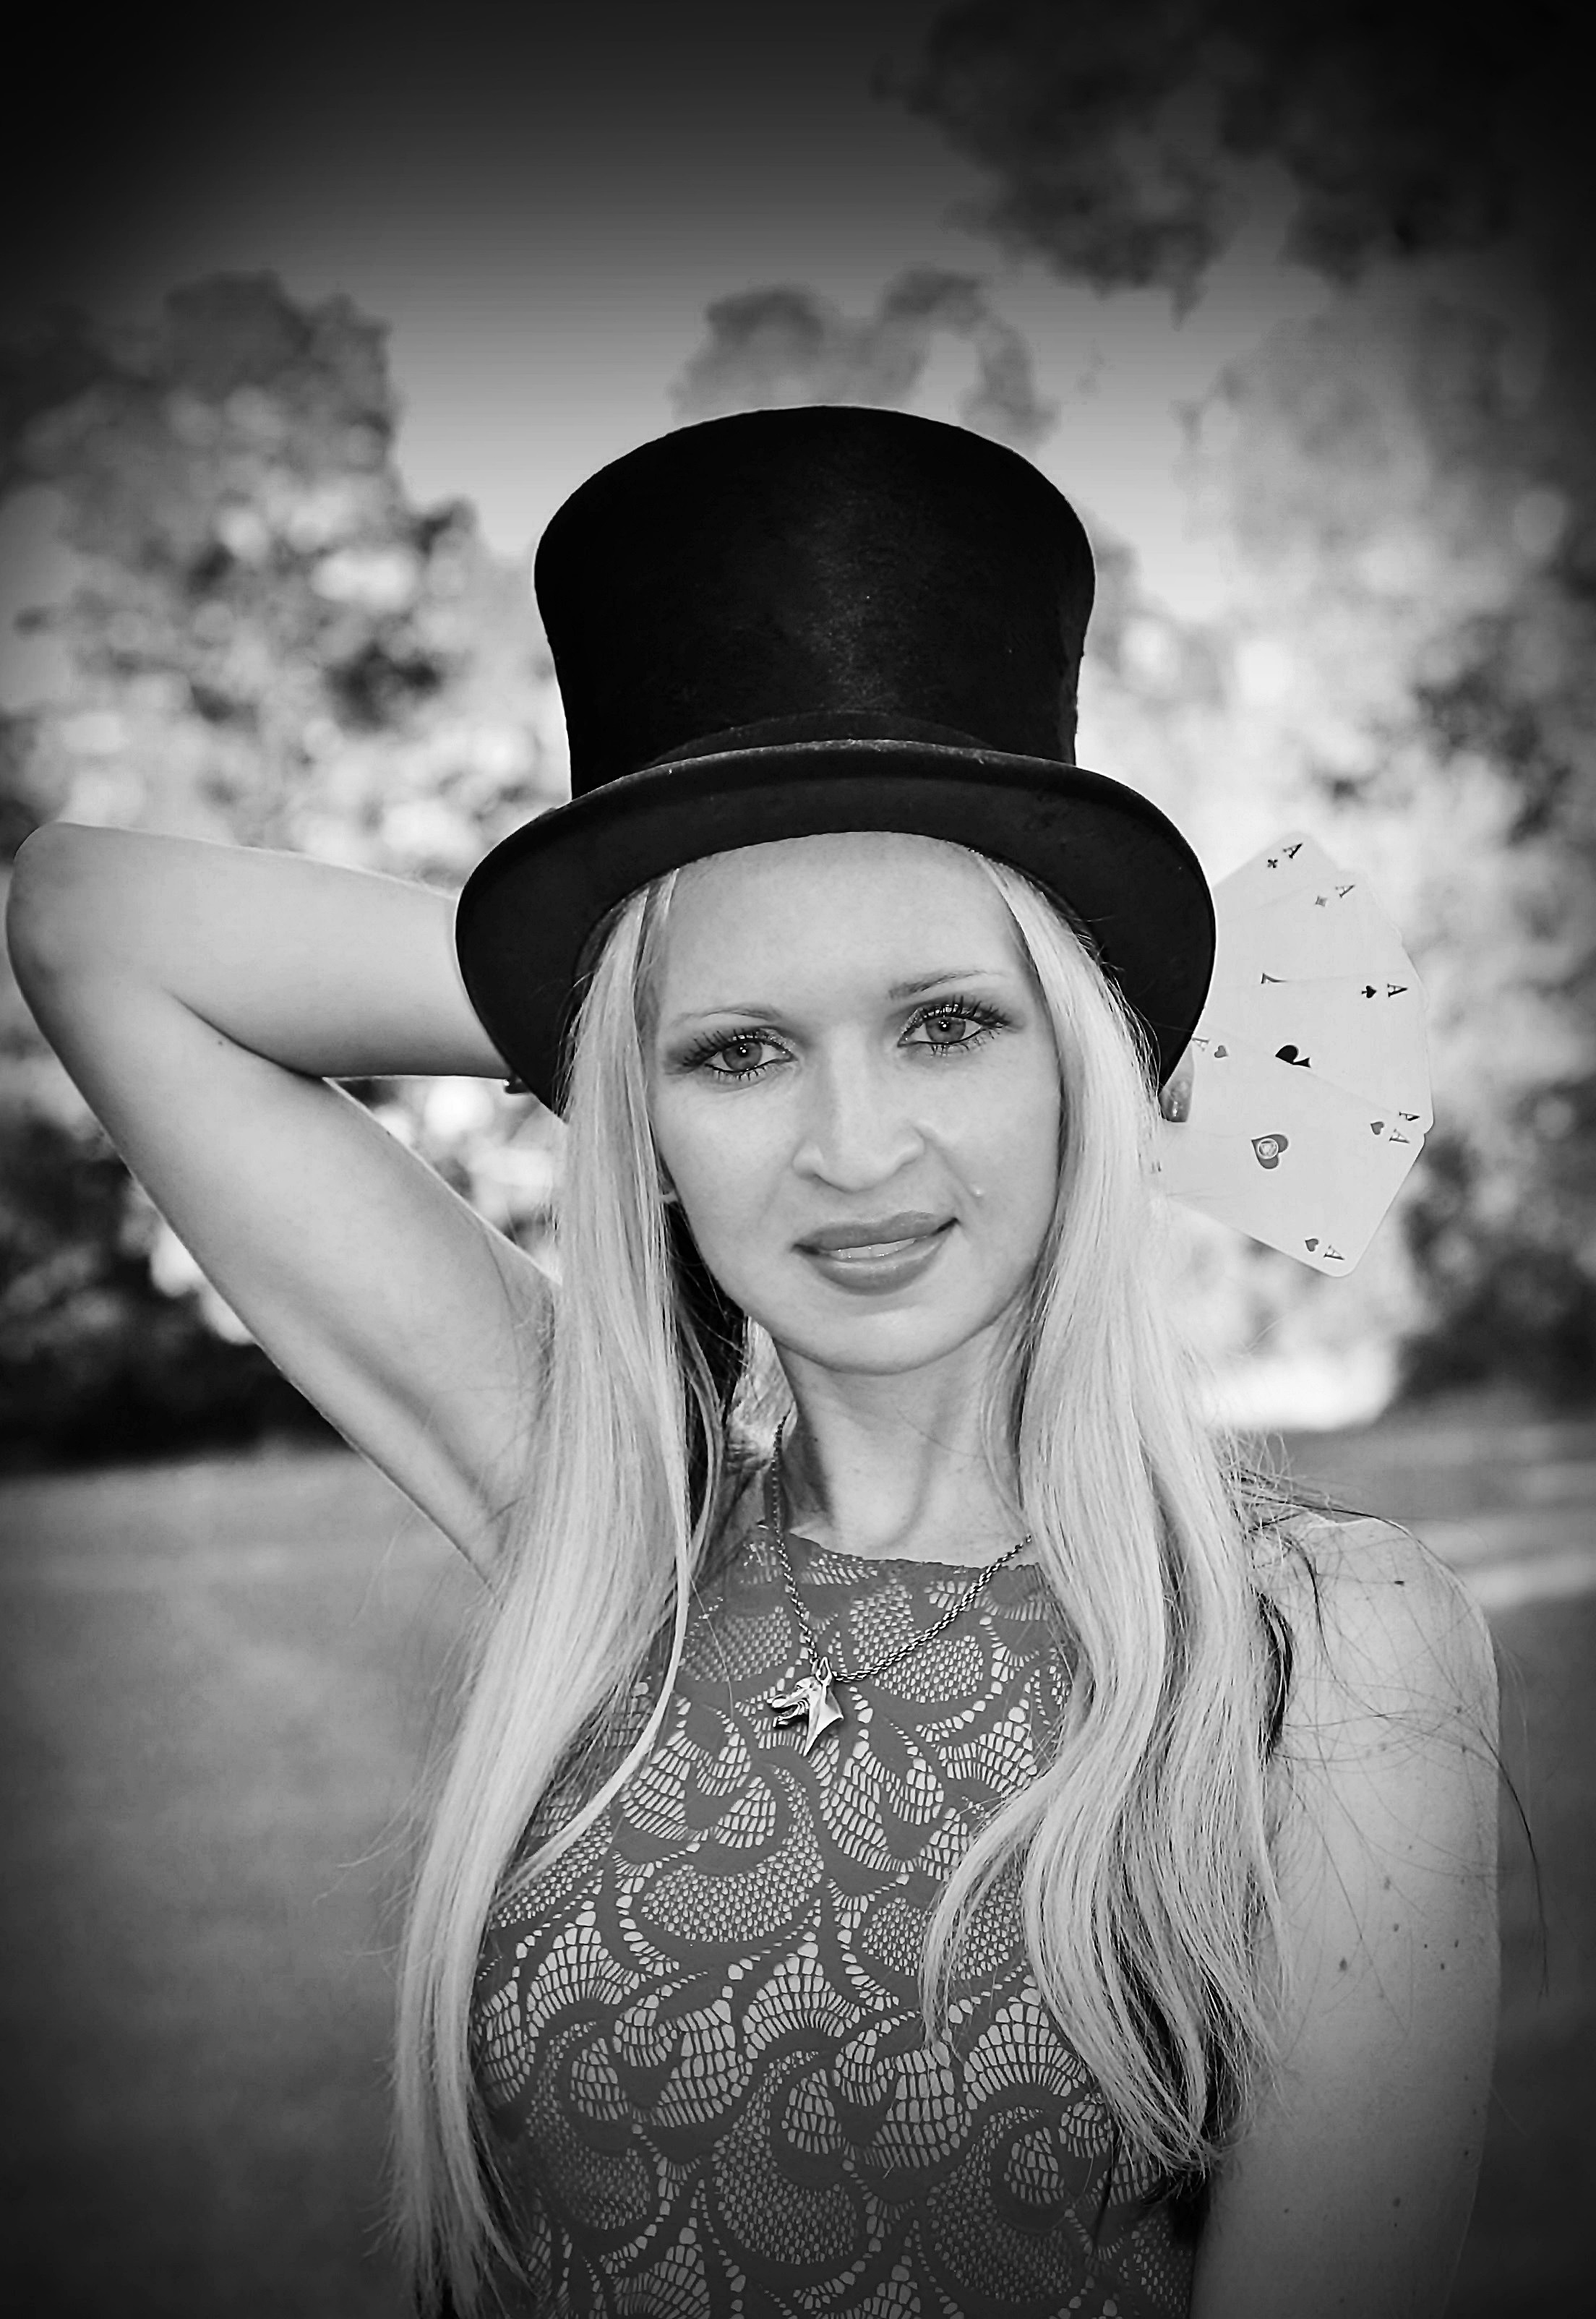
person, black and white, woman, white, photography, portrait, model, hat, fashion, black, monochrome, lady, blonde, smile, photograph, beauty, blond, photo shoot, monochrome photography, portrait photography, film noir